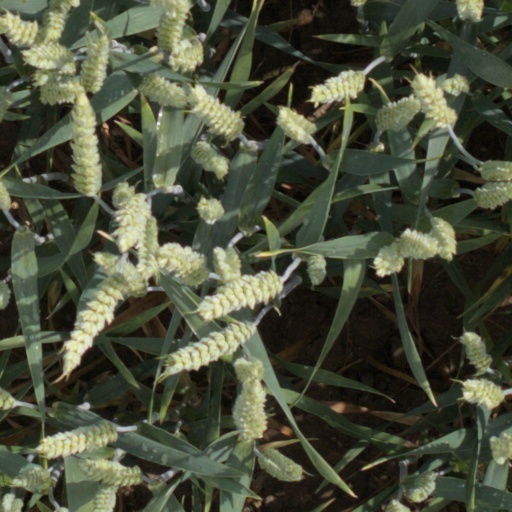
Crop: wheat